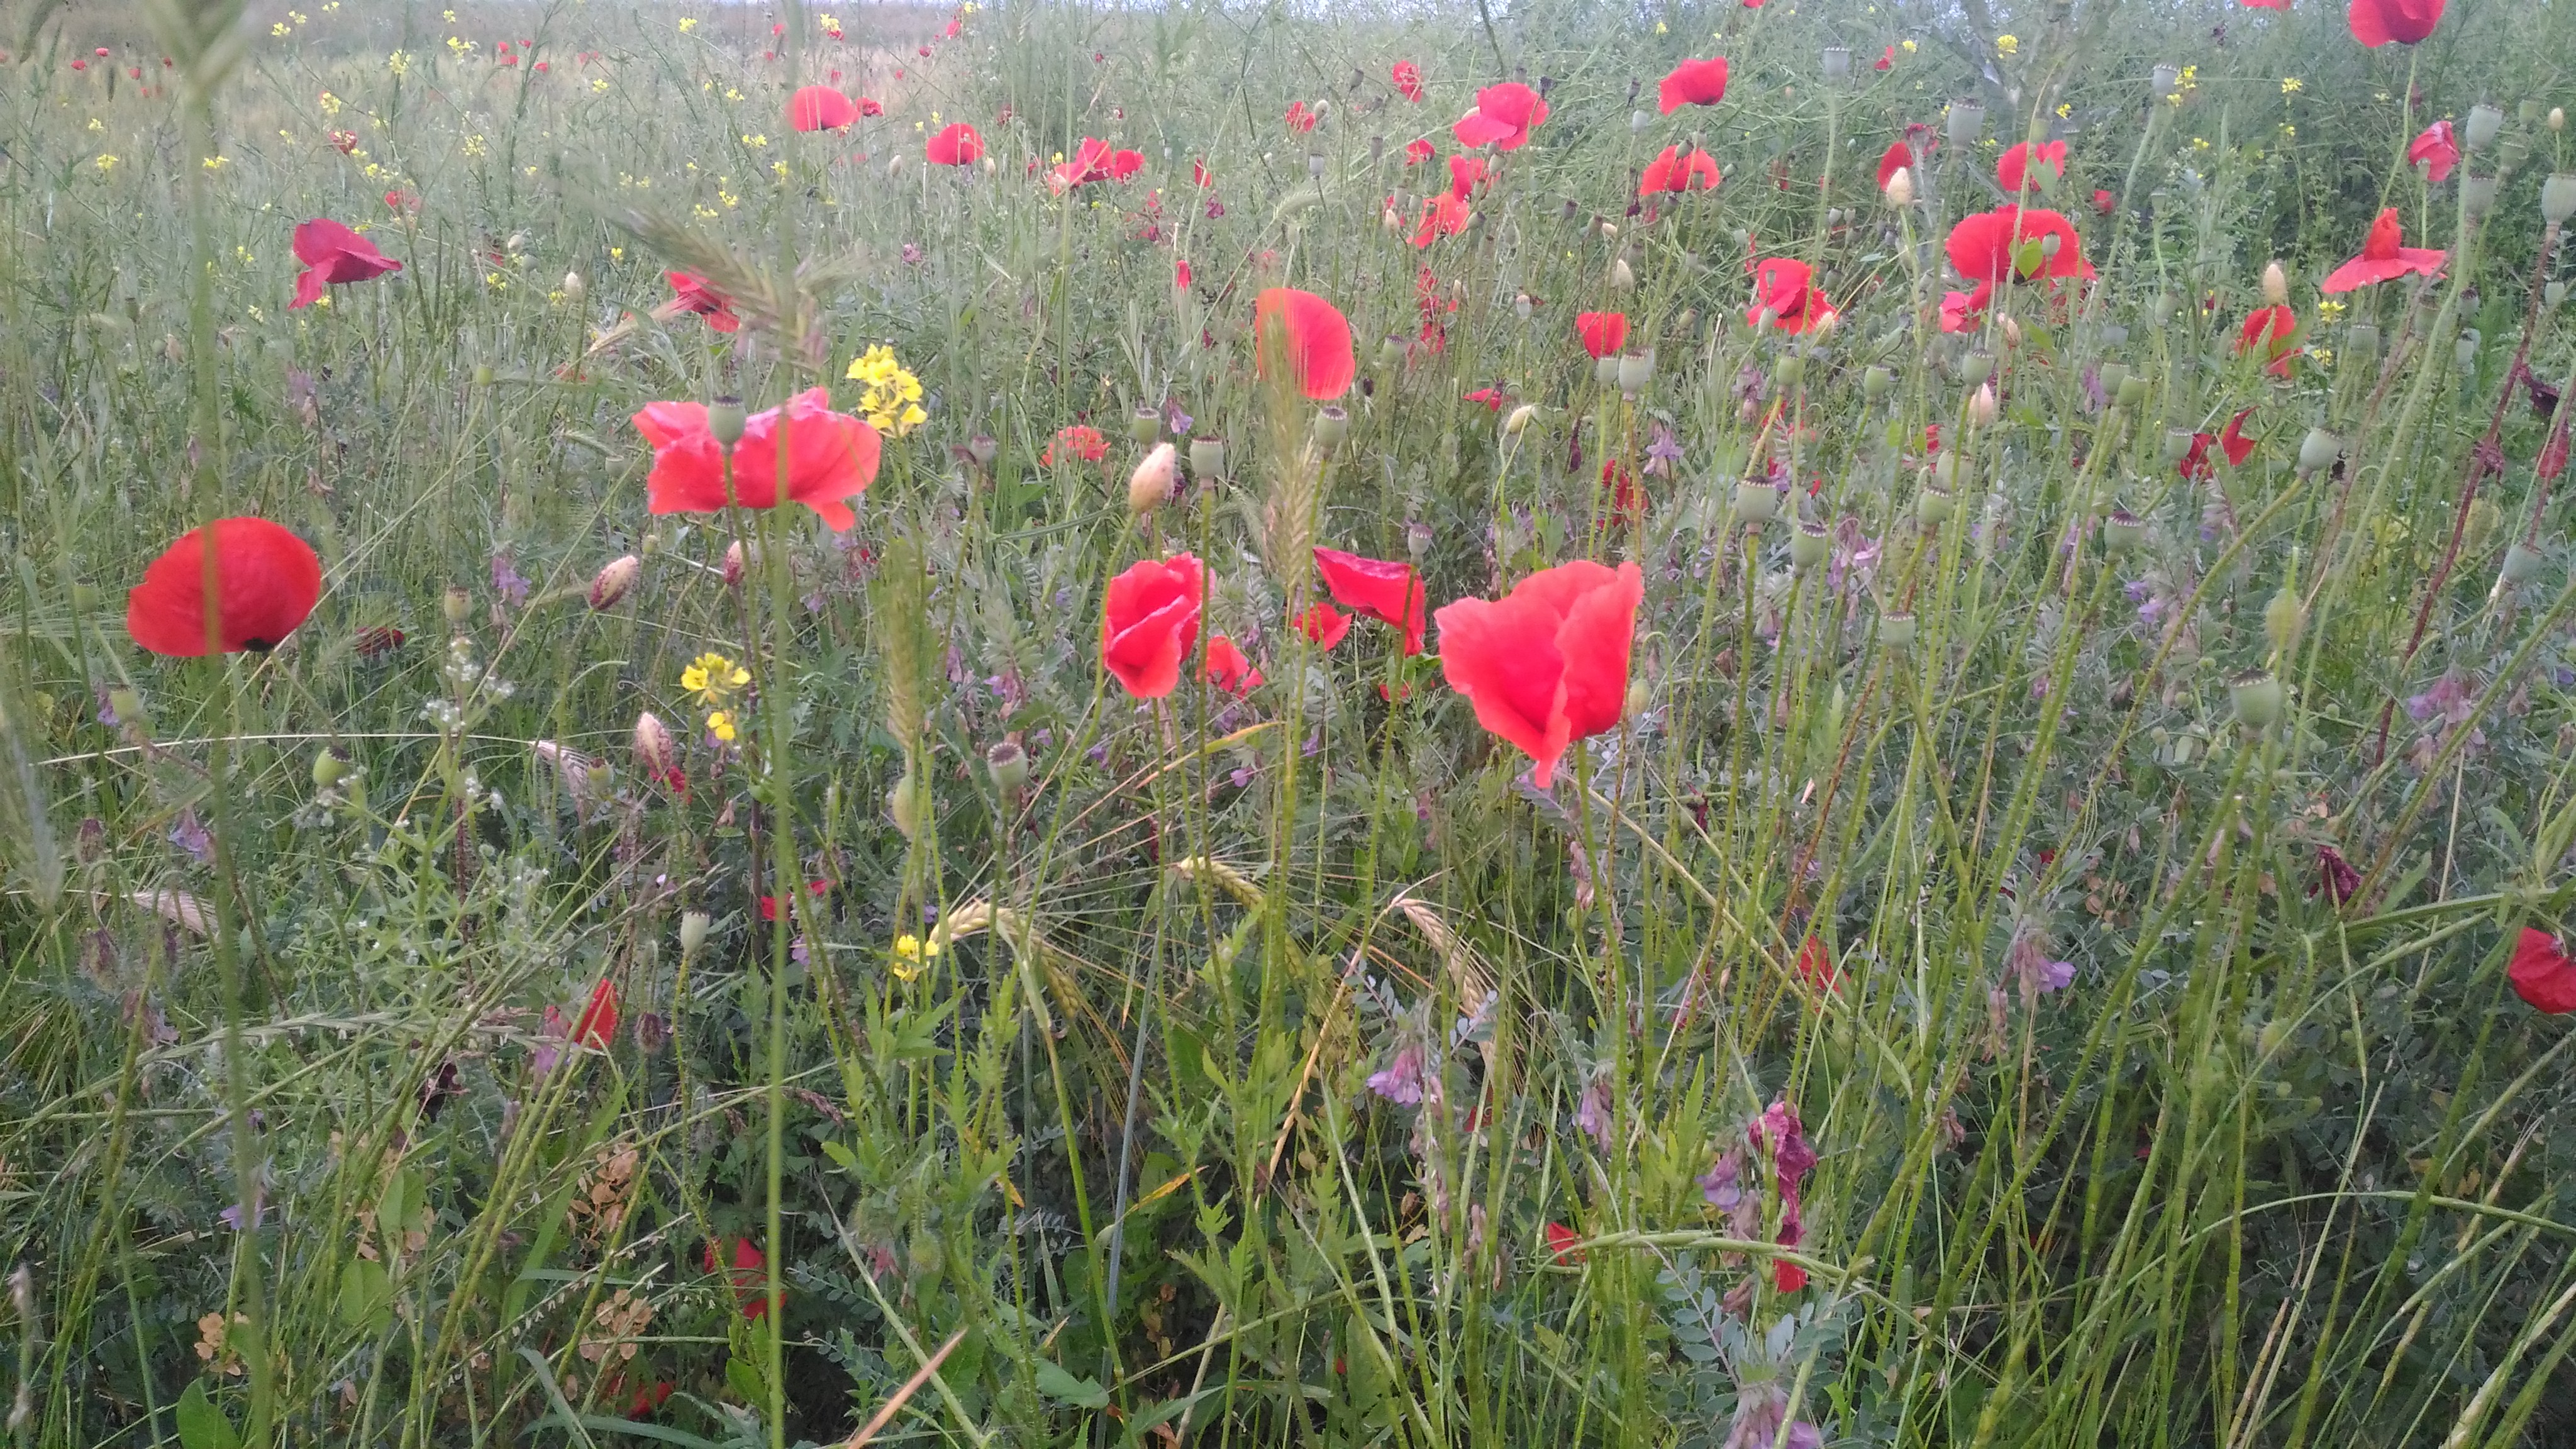
poppies, flower, wildflower, ecosystem, meadow, vegetation, plant, field, poppy, flowering plant, spring, grass, poppy family, prairie, coquelicot, grass family, ecoregion, annual plant, plant stem, commodity, plant community, herbaceous plant